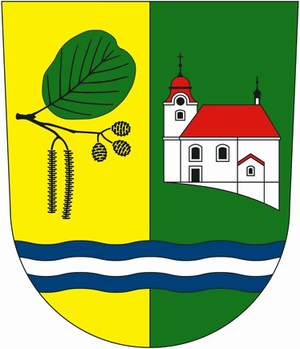
Zlatá Olešnice est une commune du district de Jablonec nad Nisou, dans la région de Liberec, en République tchèque. Sa population s'élevait à 497 habitants en 2018.